Murder Hole Beach

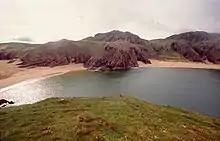
View of Murder Hole Beach from Rough Island, a tidal island

Boyeeghter Strand or Boyeeghter Bay, (Irish: Bá Íochtair) commonly known as The Murder Hole Beach, is a beach situated on Rosguill, a peninsula located on the north coast of County Donegal in the north-west of Ulster, the northern province in Ireland. The beach lies at the north-eastern end of Rosguill, being located near Melmore Head. It has cliffs, hills, dunes, and small caves. When the tide is in there are two beaches, which merge into one when the tide is out. Rough Island is a small tidal island located approximately 15 metres offshore. The beach is not suitable for swimming.